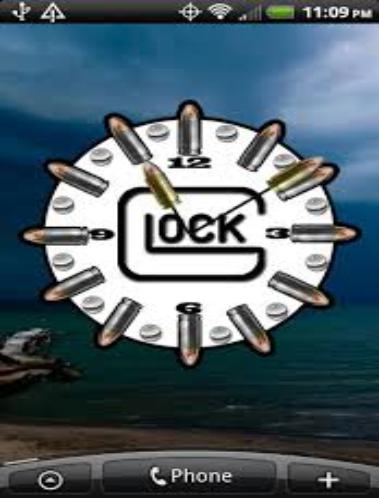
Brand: Glock-1
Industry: Clothes